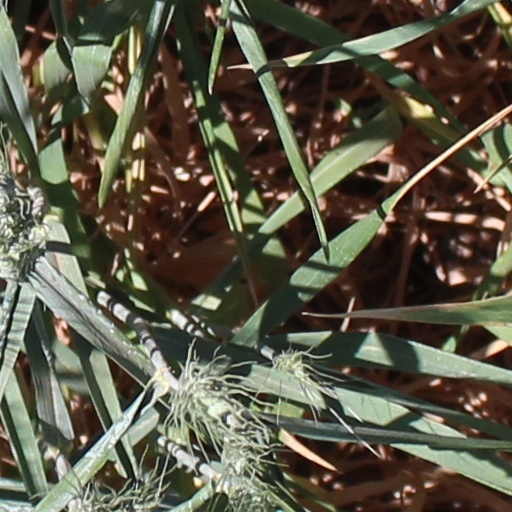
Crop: wheat